Ulf Lundell

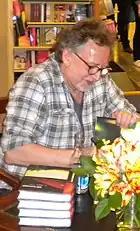
Lundell signing "En öppen vinter", Stockholm 2010.

It took until 1992 for Lundell to release a new book or album with the novel "Saknaden". The book came to be the first installment of a trilogy. 1993 he released the album "Måne över Haväng", which contains songs that include "Rött" and "Isabella". This was the first album that Lundell produced entirely by himself. 1994 he formed his own production company Rockhead Studios AB and its subsidiaries Rockhead Productions and Rockhead Art and secondary name Rockhead Music. That same year he released the acoustic album "". At this time Lundell invested more in music than on writing.